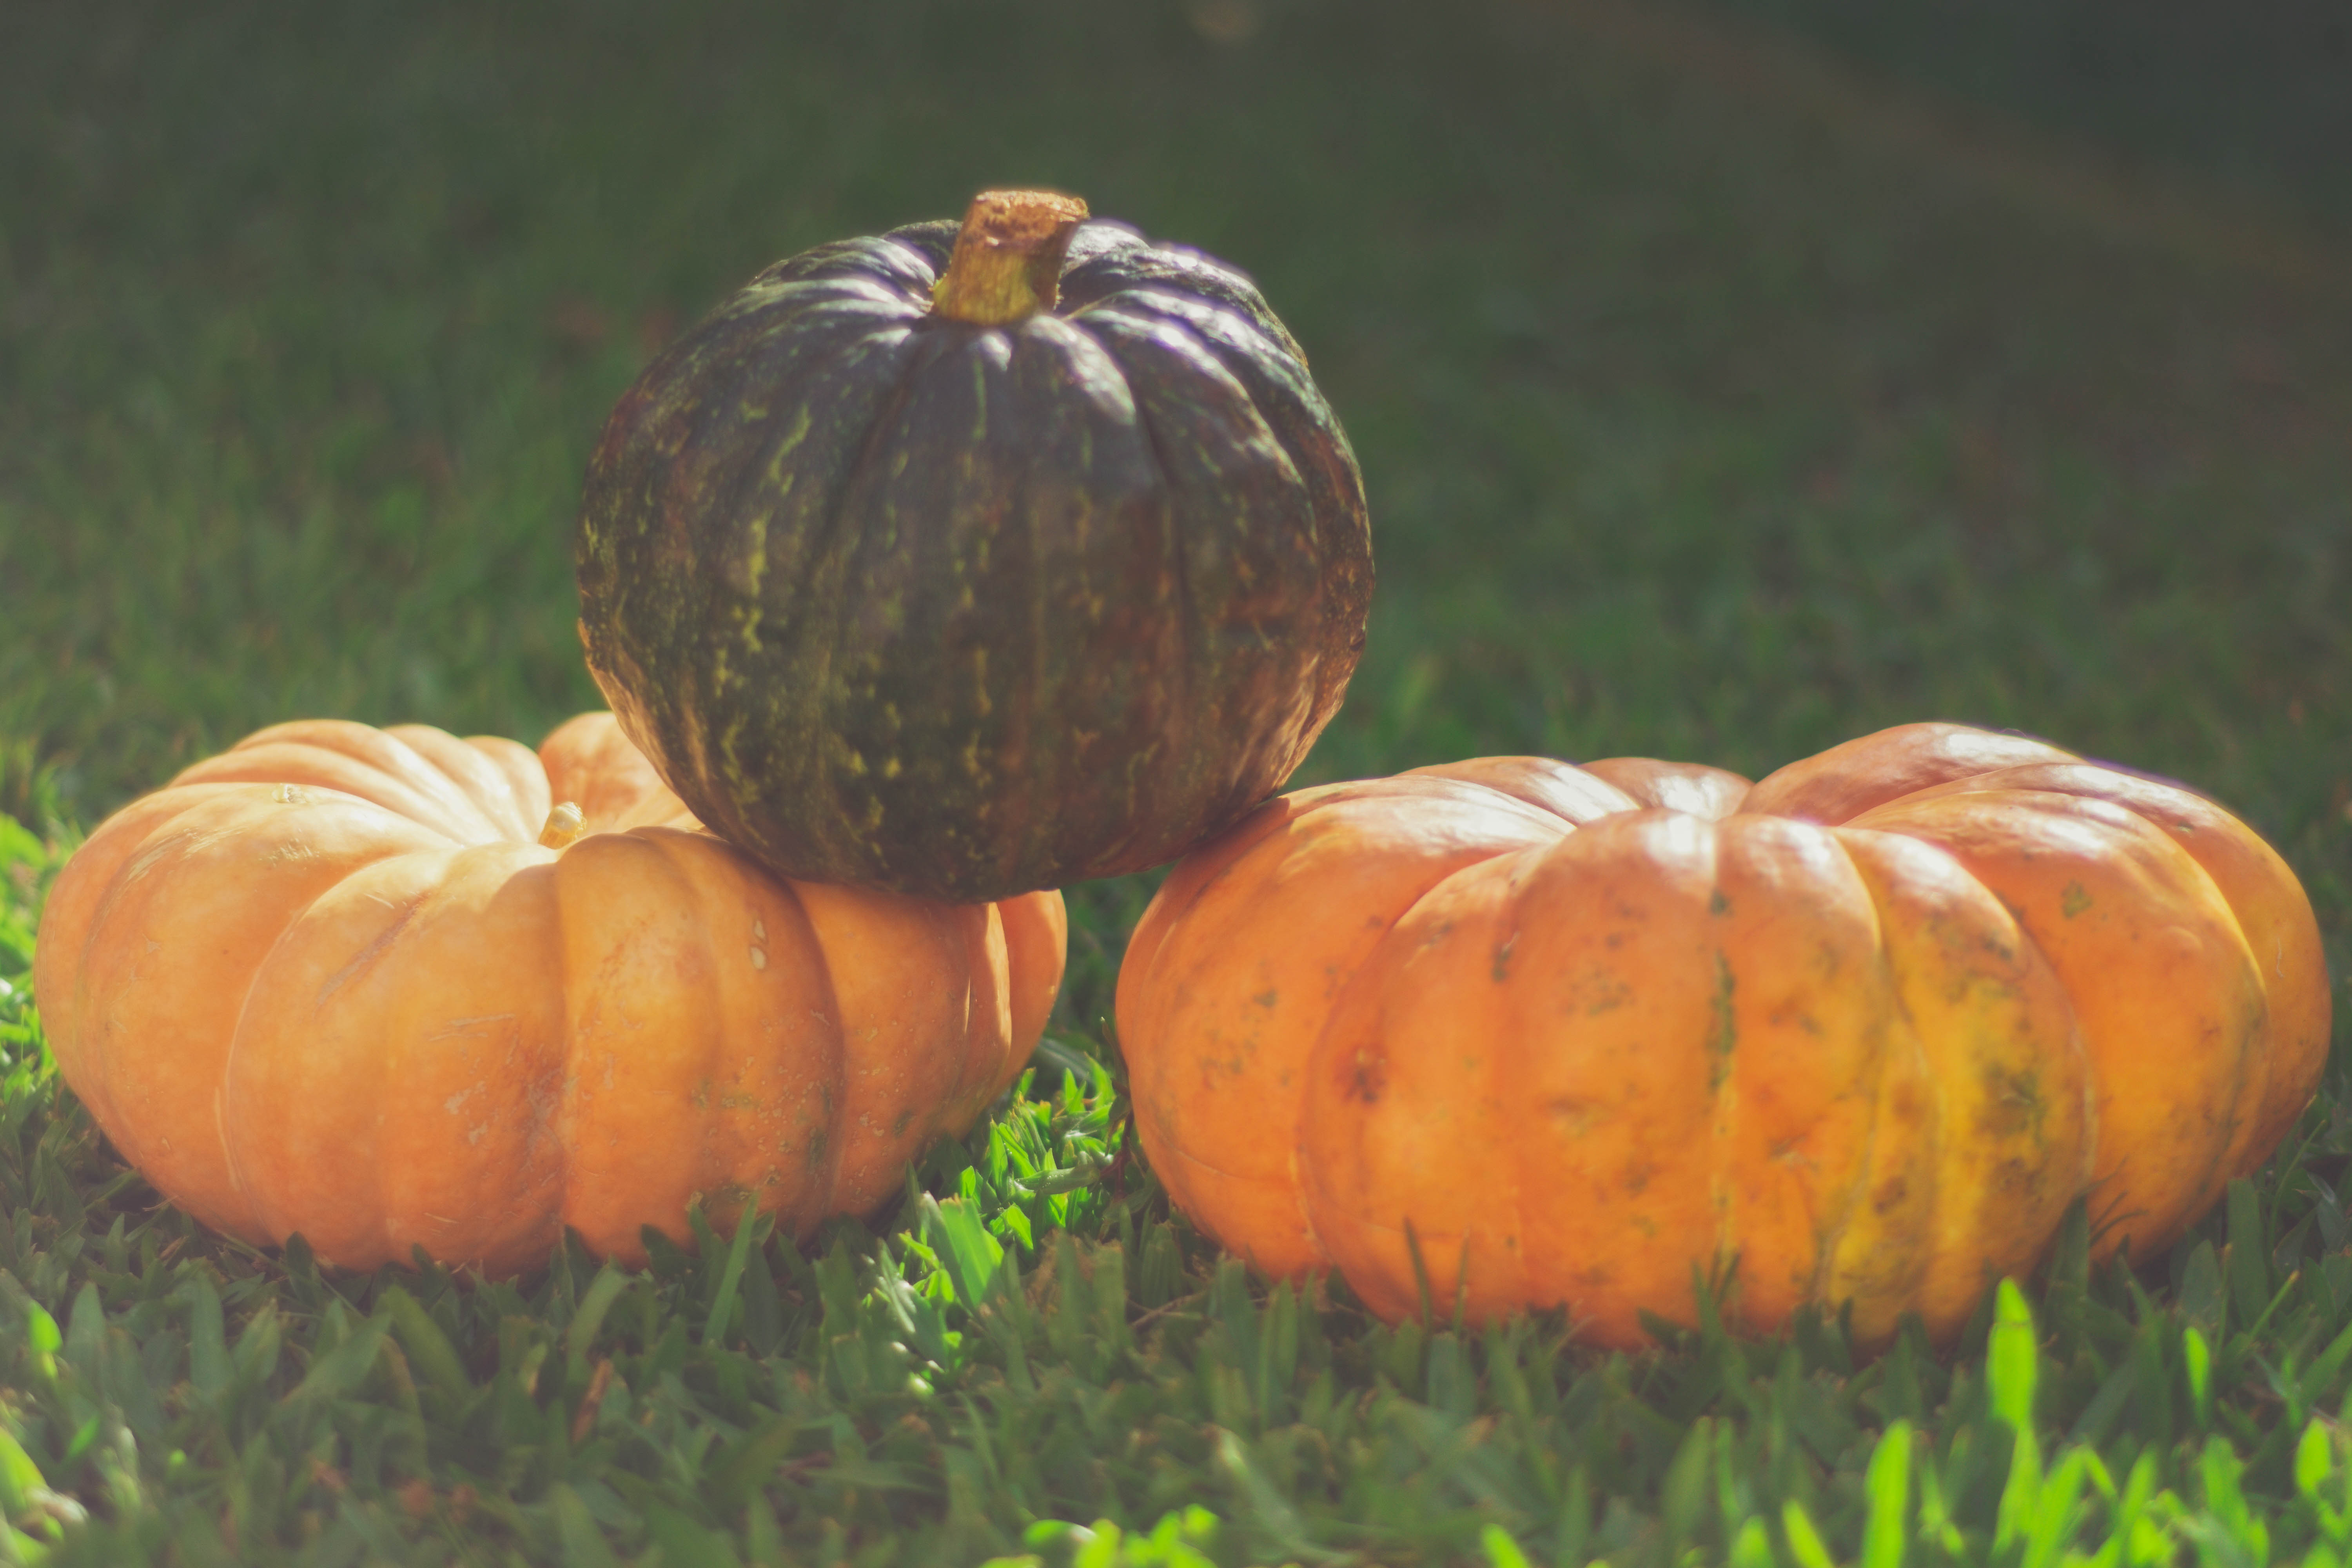
pumpkin, halloween, grass, harvest, winter squash, calabaza, cucurbita, still life, natural foods, painting, gourd, vegetable, plant, still life photography, fruit, cucumber, and melon family, vegetarian food, squash, local food, food, produce, superfood